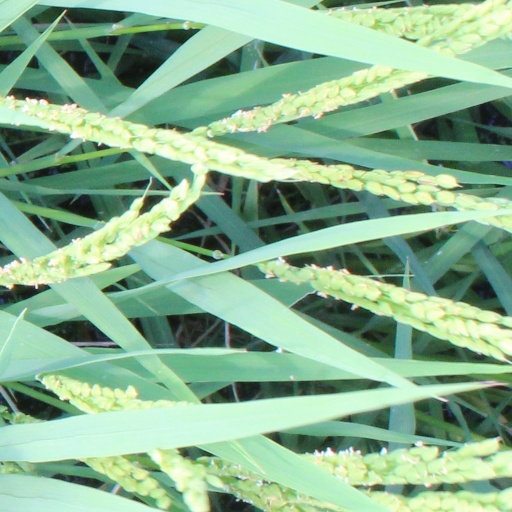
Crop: rice